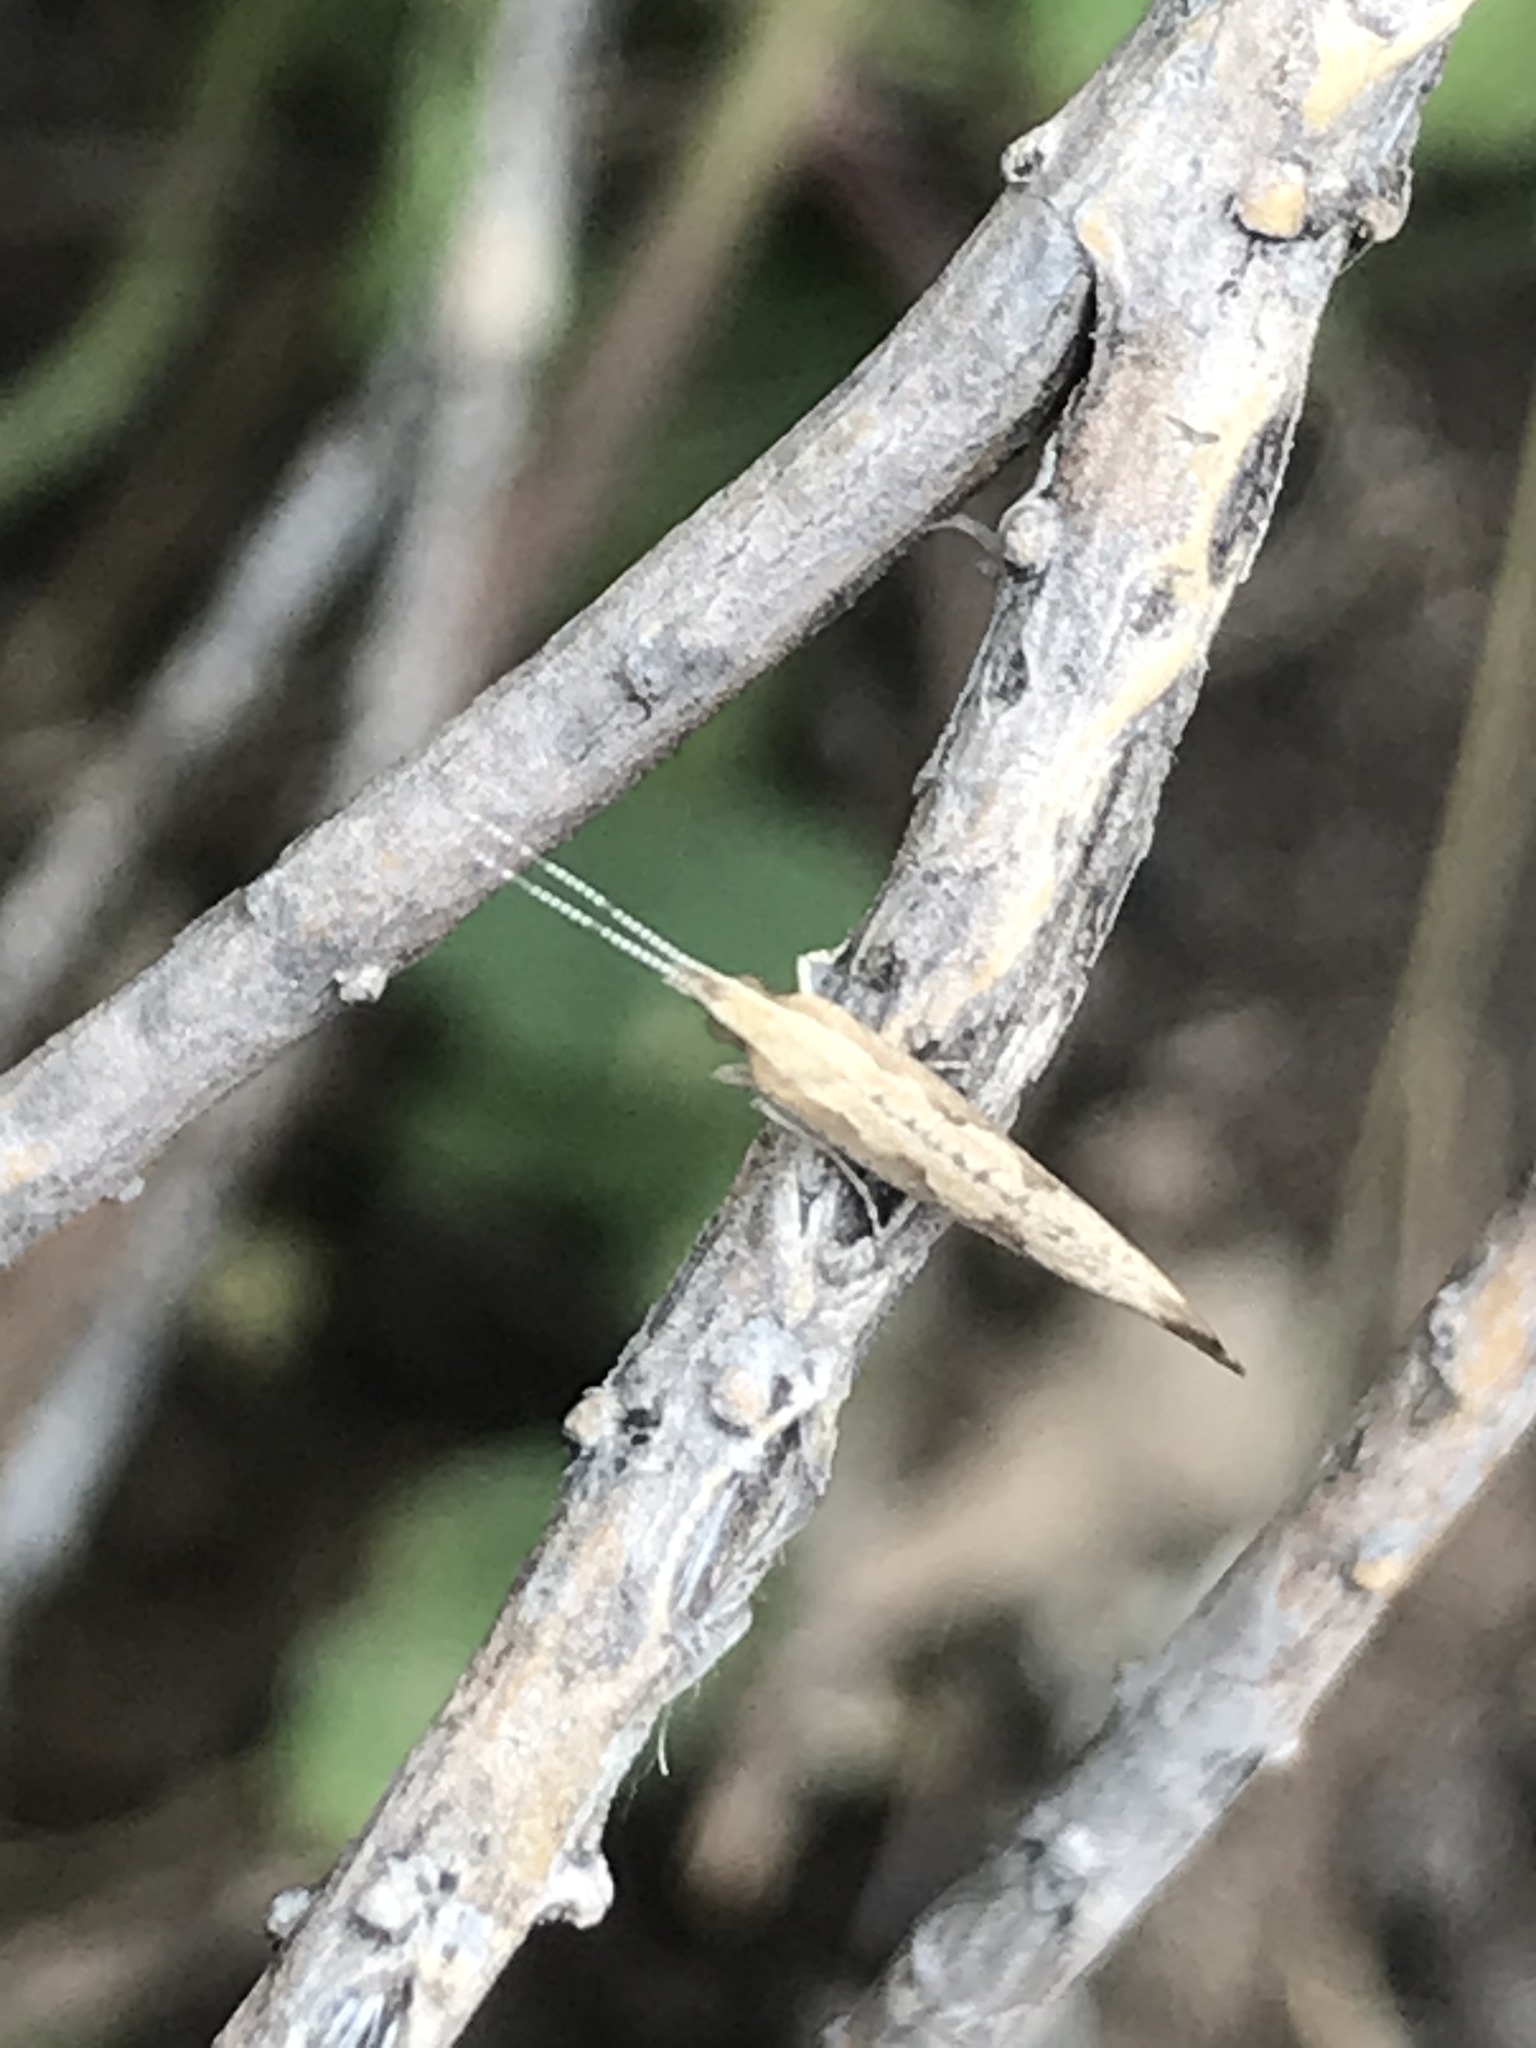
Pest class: diamondback_moth